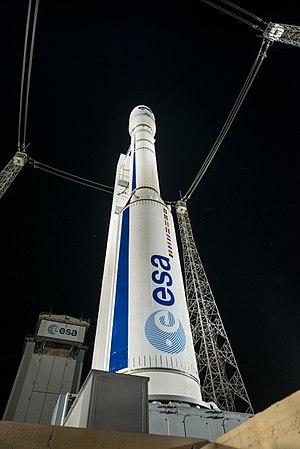
P80 désigne un propulseur à propergol solide utilisé comme premier étage du lanceur léger européen Vega.
L'Italie /itali/, en forme longue la République italienne, est un pays d'Europe du Sud correspondant physiquement à une partie continentale, une péninsule située au centre de la mer Méditerranée et une partie insulaire constituée par les deux plus grandes îles de cette mer, la Sicile et la Sardaigne, et beaucoup d'autres îles plus petites. Elle est rattachée au reste du continent par le massif des Alpes. Le territoire italien correspond approximativement à la région géographique homonyme.
L’Agence spatiale européenne, le plus souvent désignée par son sigle anglophone ESA, est une agence spatiale intergouvernementale coordonnant les projets spatiaux menés en commun par une vingtaine de pays européens. L'agence spatiale, qui par son budget est la troisième agence spatiale dans le monde après la NASA et l'Administration spatiale nationale chinoise, a été fondée le 31 mai 1975. Les activités de l'agence couvrent l'ensemble du domaine spatial : les sciences avec l'astrophysique, l'exploration du Système solaire, l'étude du Soleil et la physique fondamentale ; l'étude et l'observation de la Terre avec des satellites spécialisés ; le développement de lanceurs ; les vols habités à travers sa participation à la Station spatiale internationale et à Orion ; la navigation par satellite avec le programme Galileo ; les télécommunications spatiales pour lesquelles l'agence finance la mise au point de nouveaux concepts ; la recherche dans le domaine des technologies spatiales. L'ESA participe également à des programmes spatiaux initiés par d'autres agences spatiales.
Vega est un lanceur léger de l'Agence spatiale européenne développé sous maîtrise d'œuvre italienne dont le premier vol a lieu le 13 février 2012 depuis le Centre spatial guyanais de Kourou en Guyane.